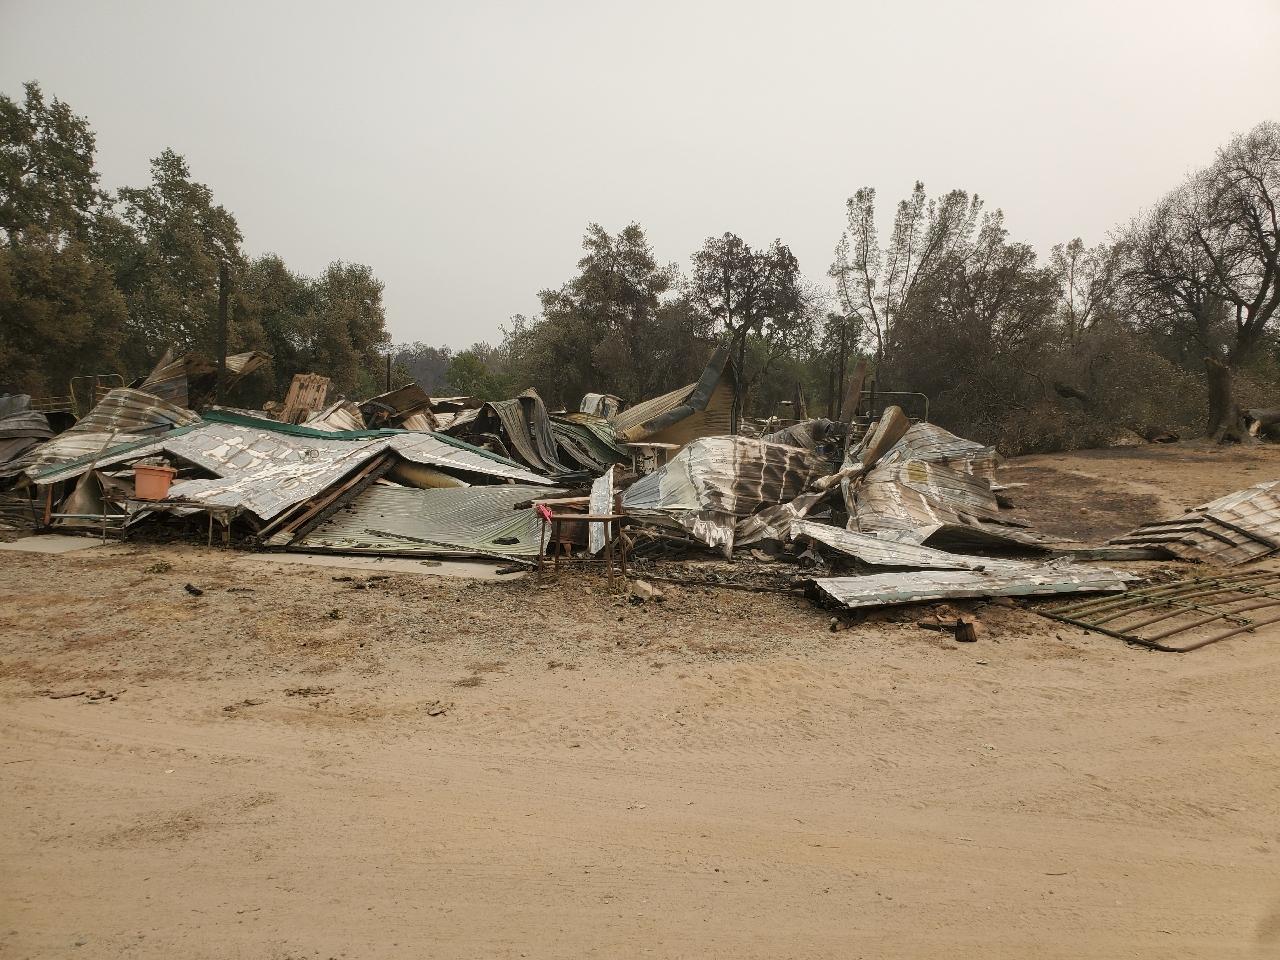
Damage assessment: destroyed